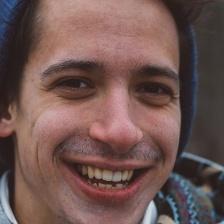
Label: faces